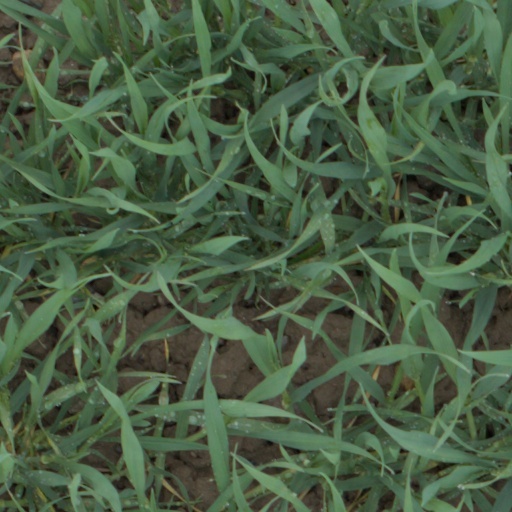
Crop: wheat